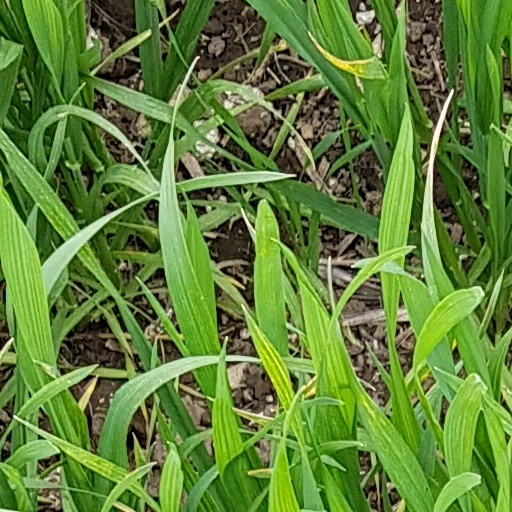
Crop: wheat